Anders Fogh Rasmussen

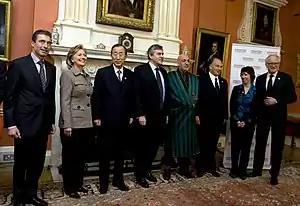
World leaders host Hamid Karzai at the London Conference on Afghanistan, 28 January 2010

At 11:30 p.m. on the night of the election, Rasmussen claimed victory on the basis of almost-complete results. By the morning of 14 November 2007, after results came through from the Faroe Islands and Greenland, his centre-right coalition of the Liberals, the Conservative People's Party and the Danish People's Party secured 90 seats, the minimum number required for a majority. Rasmussen went on to become the longest-ruling Liberal Prime Minister of Denmark.